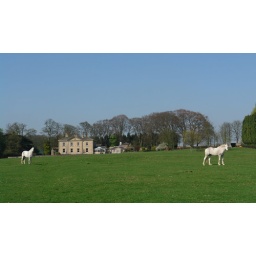
Two white horses in the paddock in front of Ranby Hall in tha Lincolnshire Wolds.